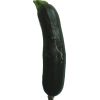
Label: dark_zucchini